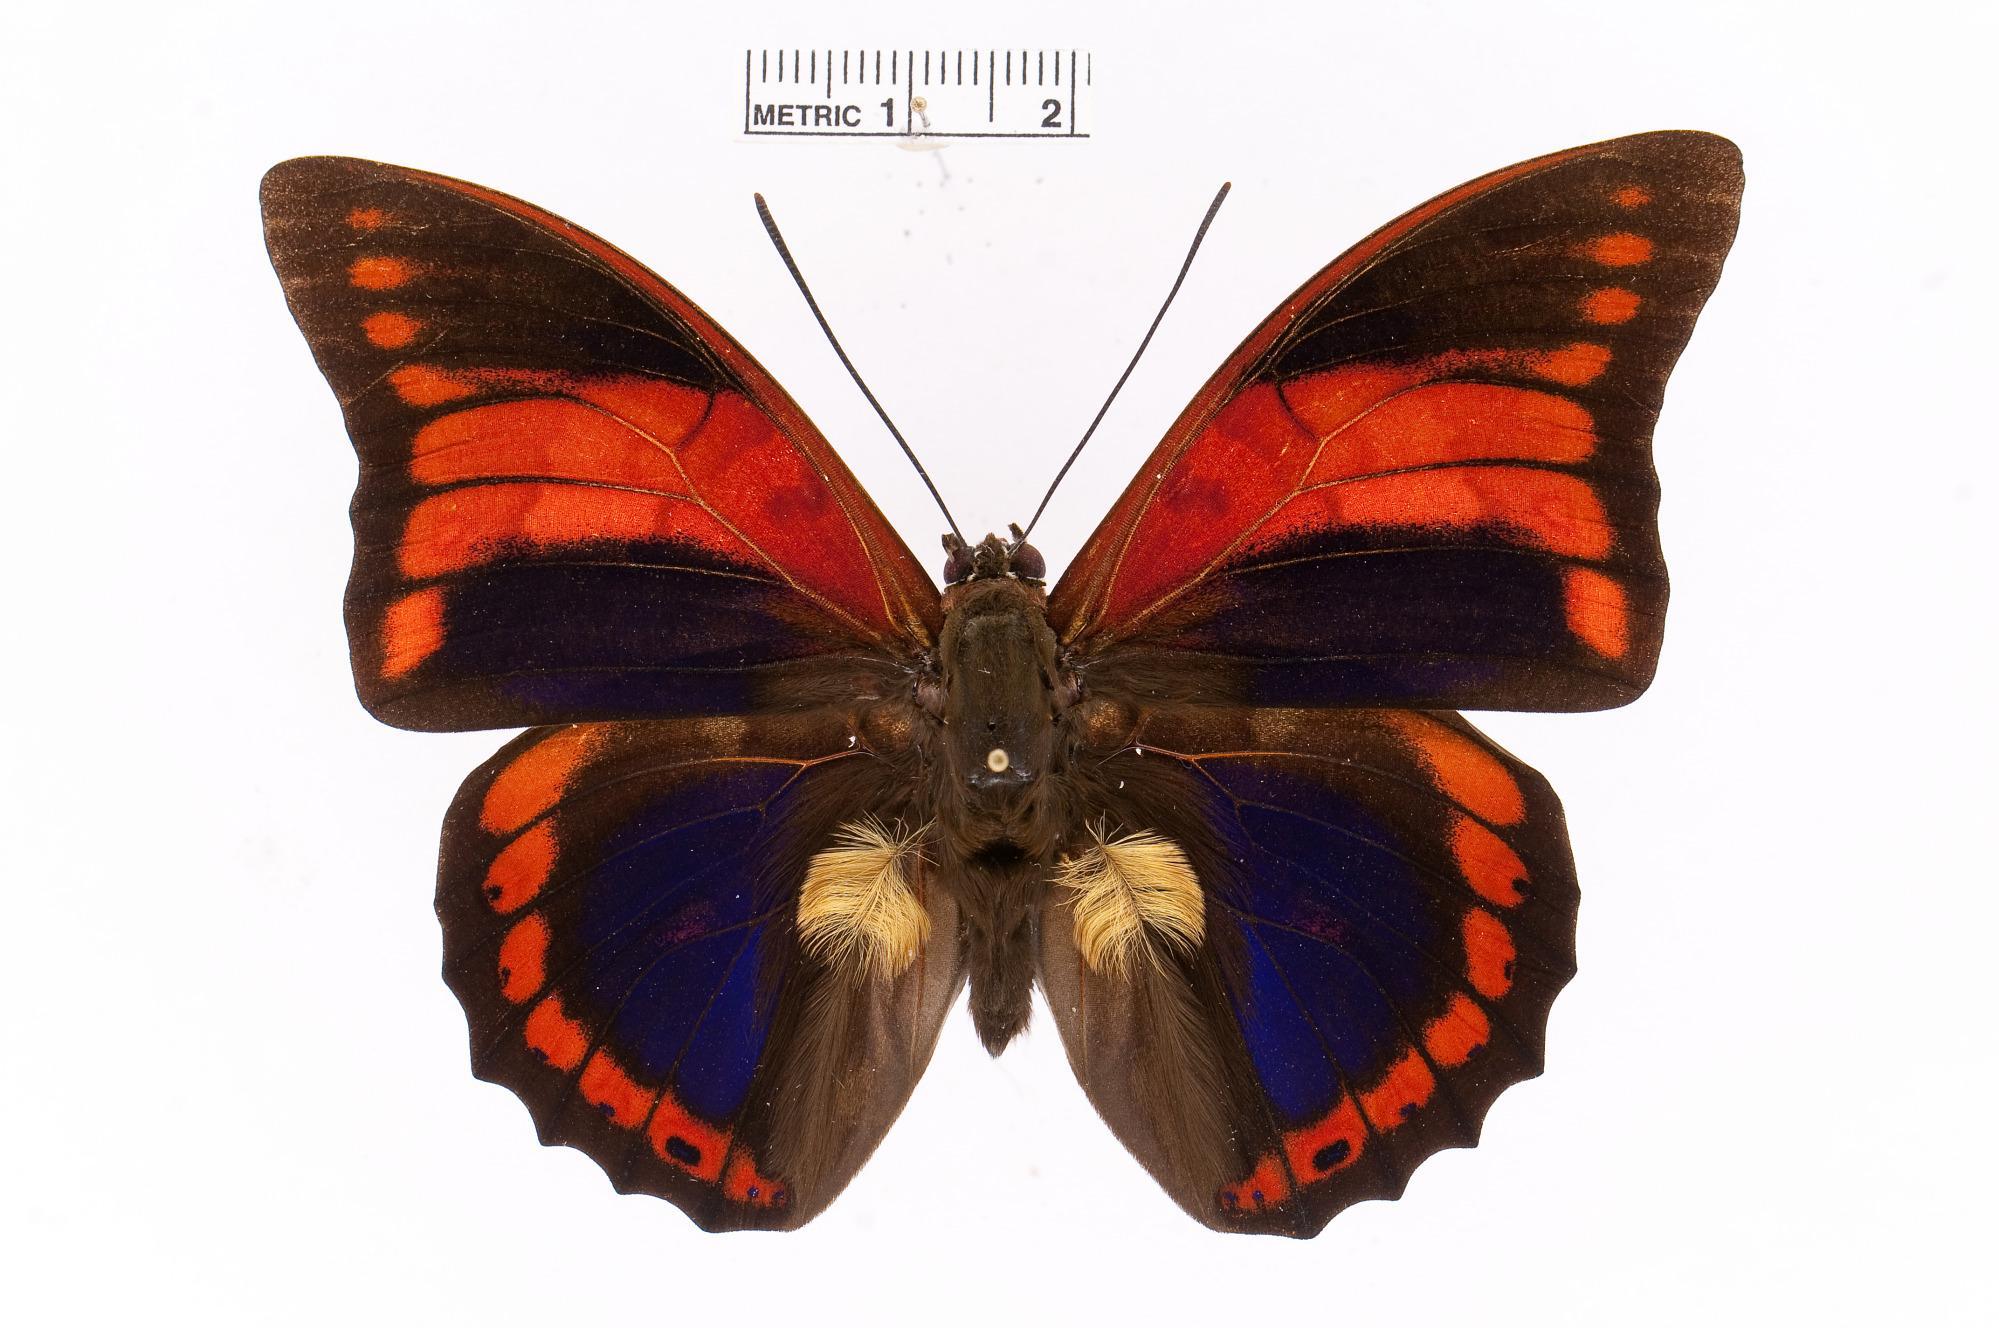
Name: Prepona praeneste
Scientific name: Prepona praeneste Hewitson, 1859
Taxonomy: Animalia, Arthropoda, Insecta, Lepidoptera, Nymphalidae, Charaxinae